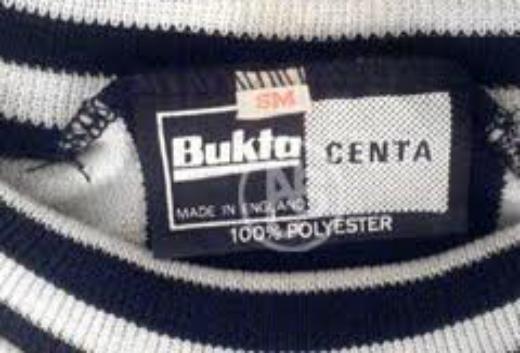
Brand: bukta
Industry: Clothes